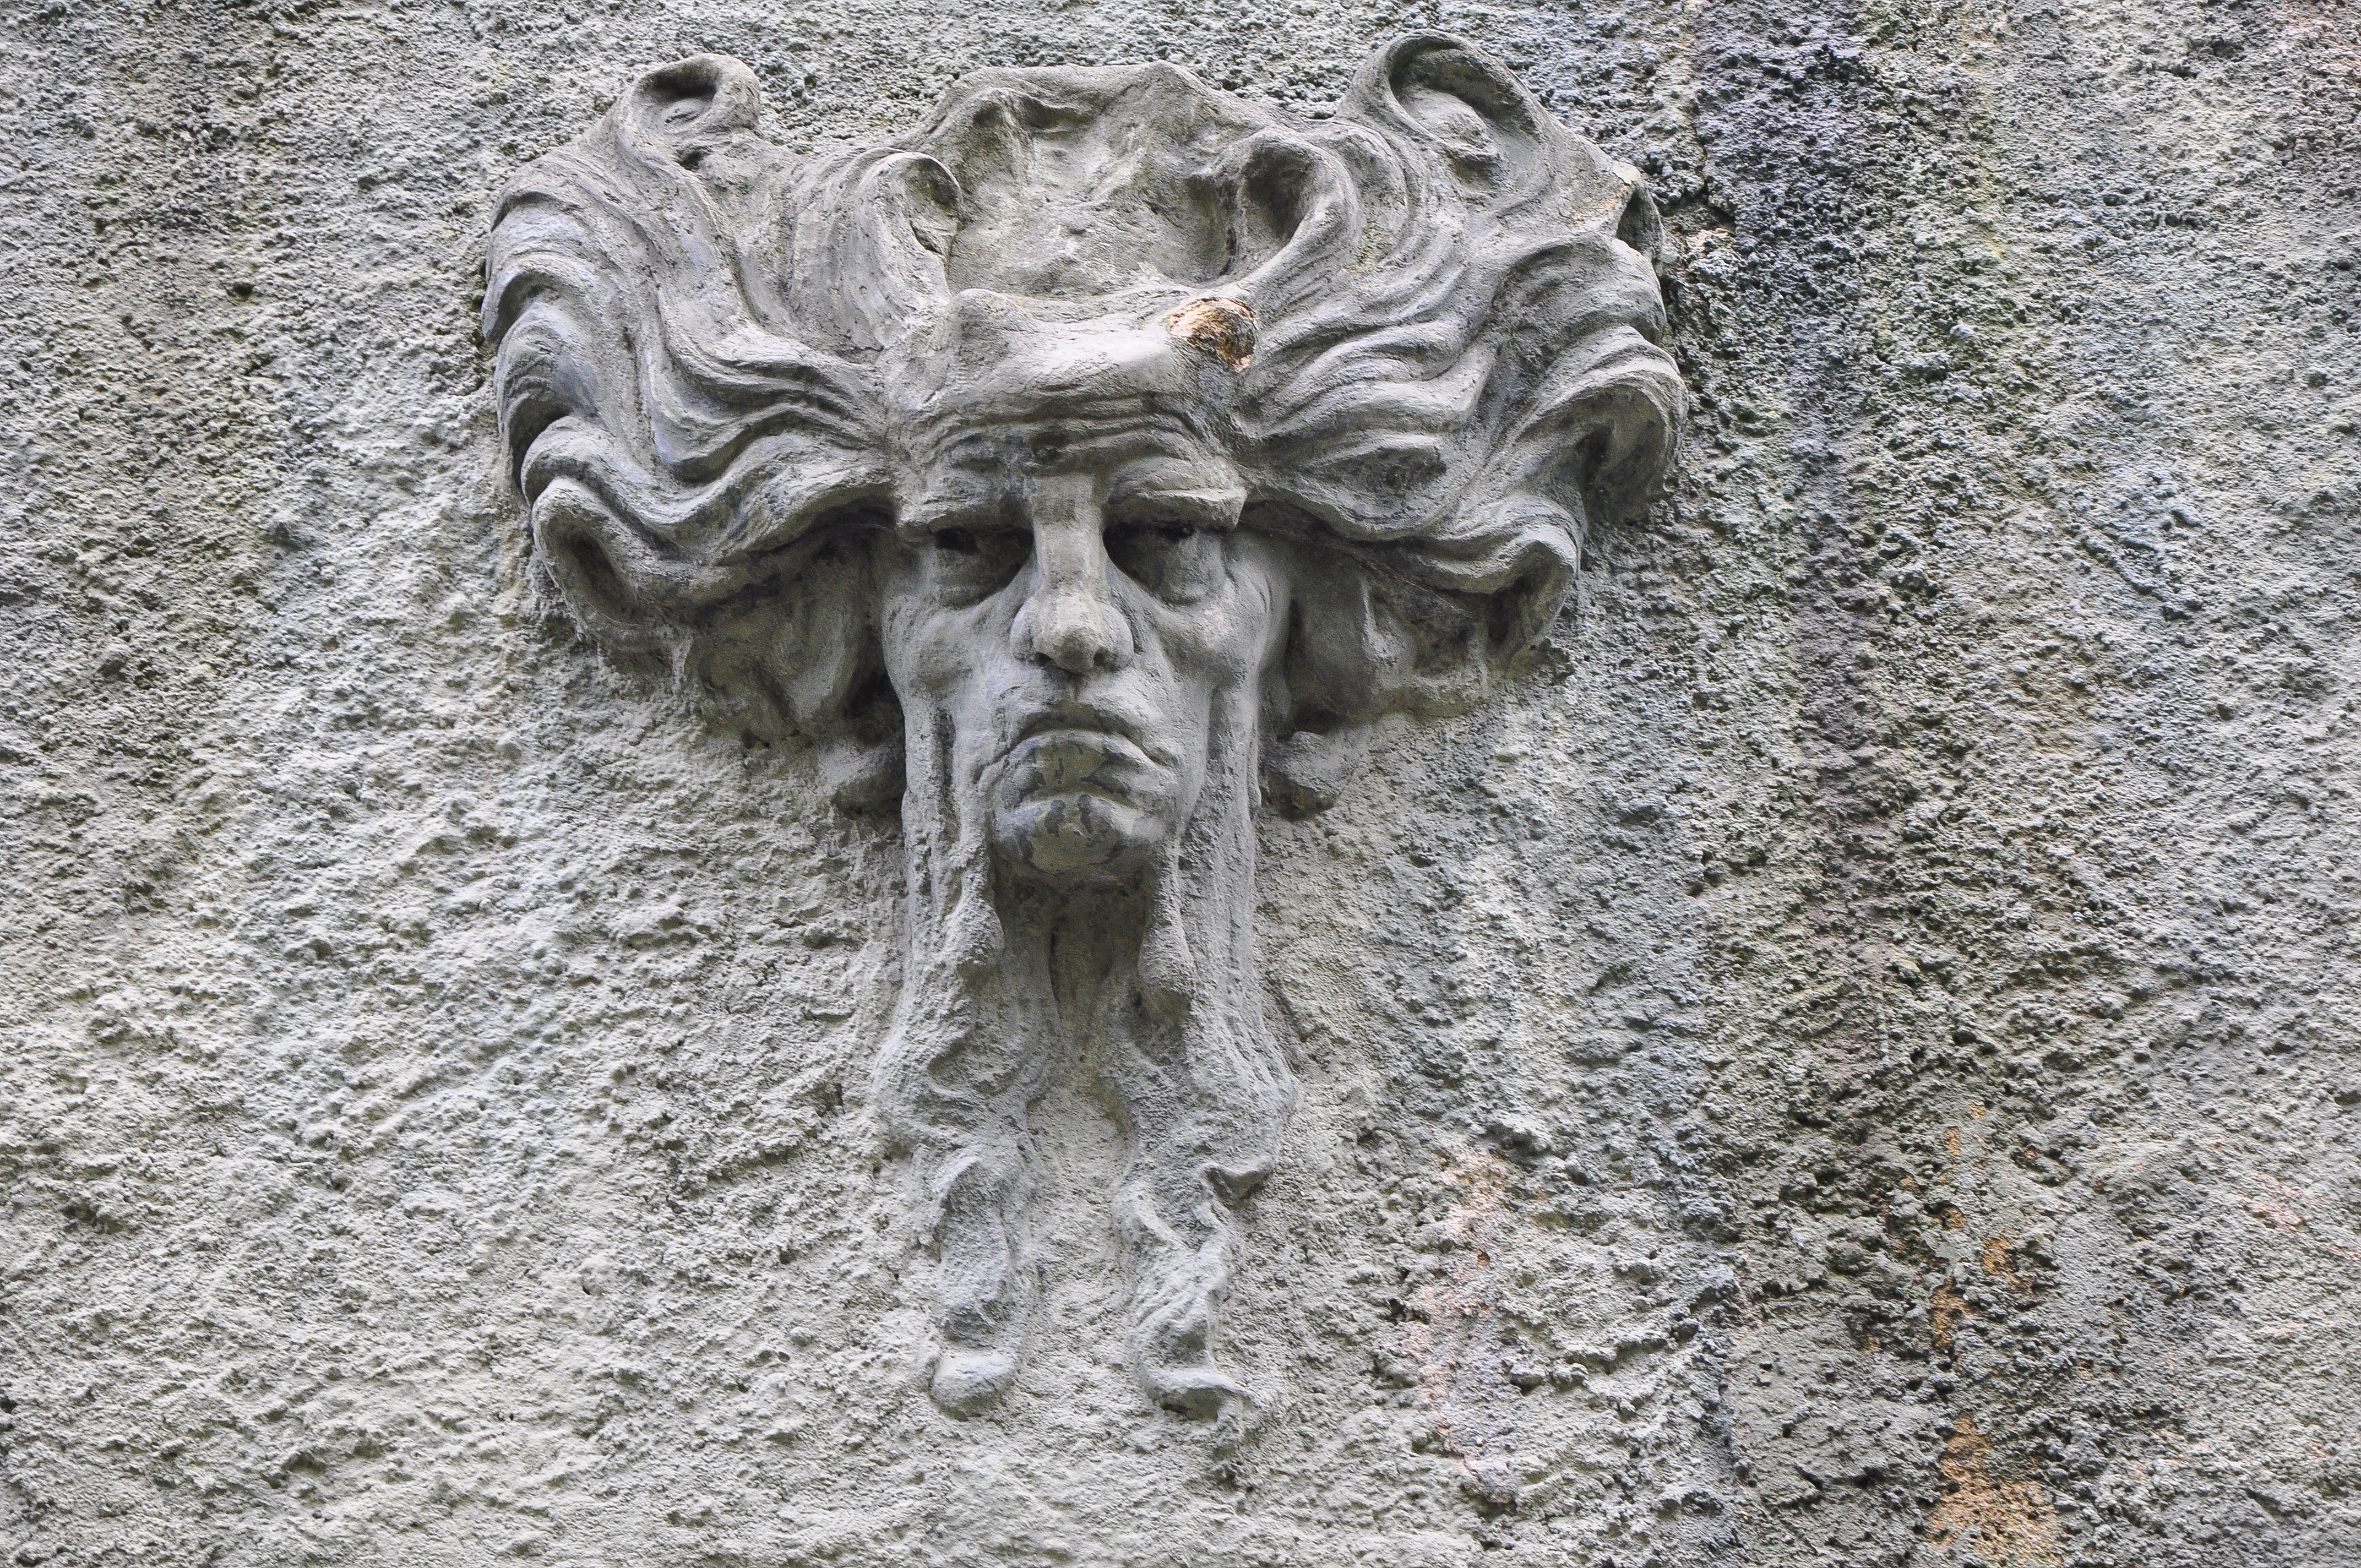
monument, statue, gargoyle, sculpture, art, carving, relief, stone carving, ancient history